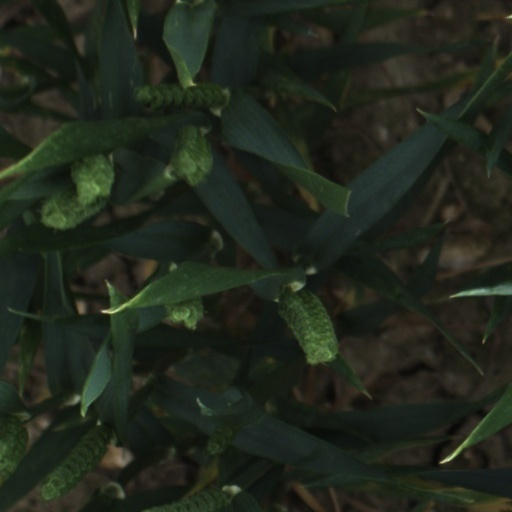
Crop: wheat